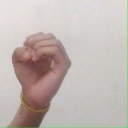
अक्षर: ऊ